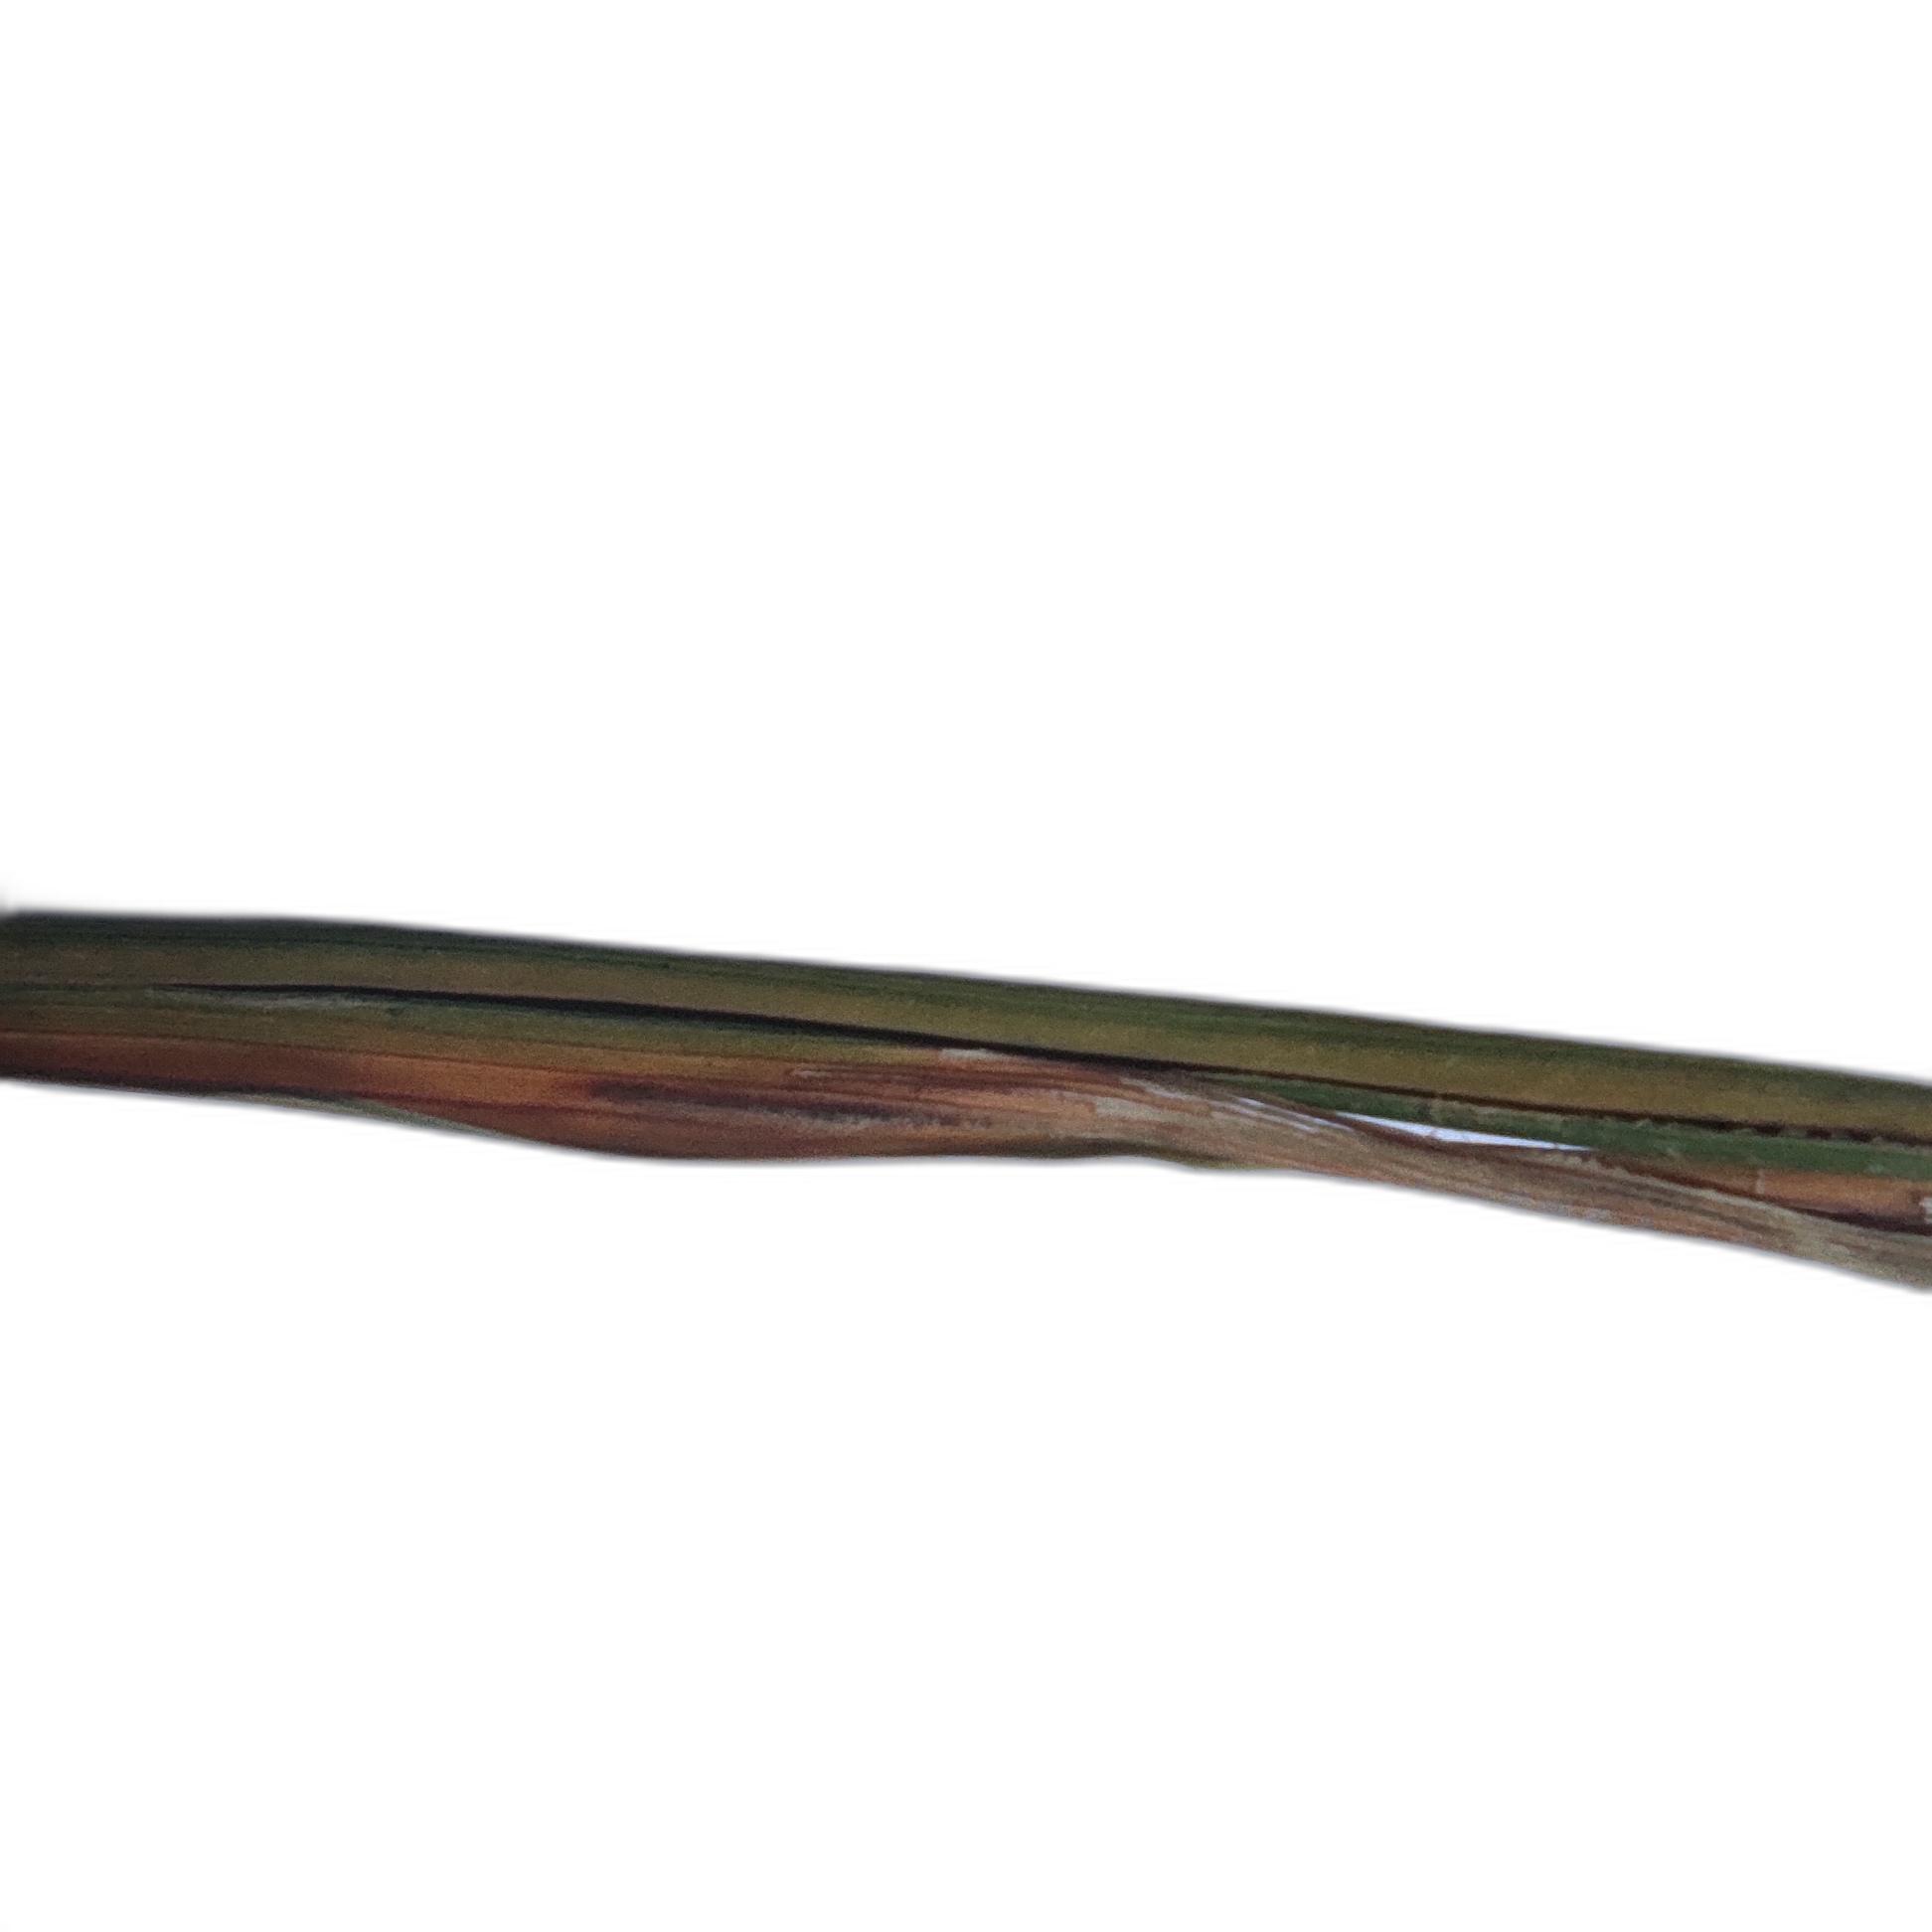
Label: Leaf Scald